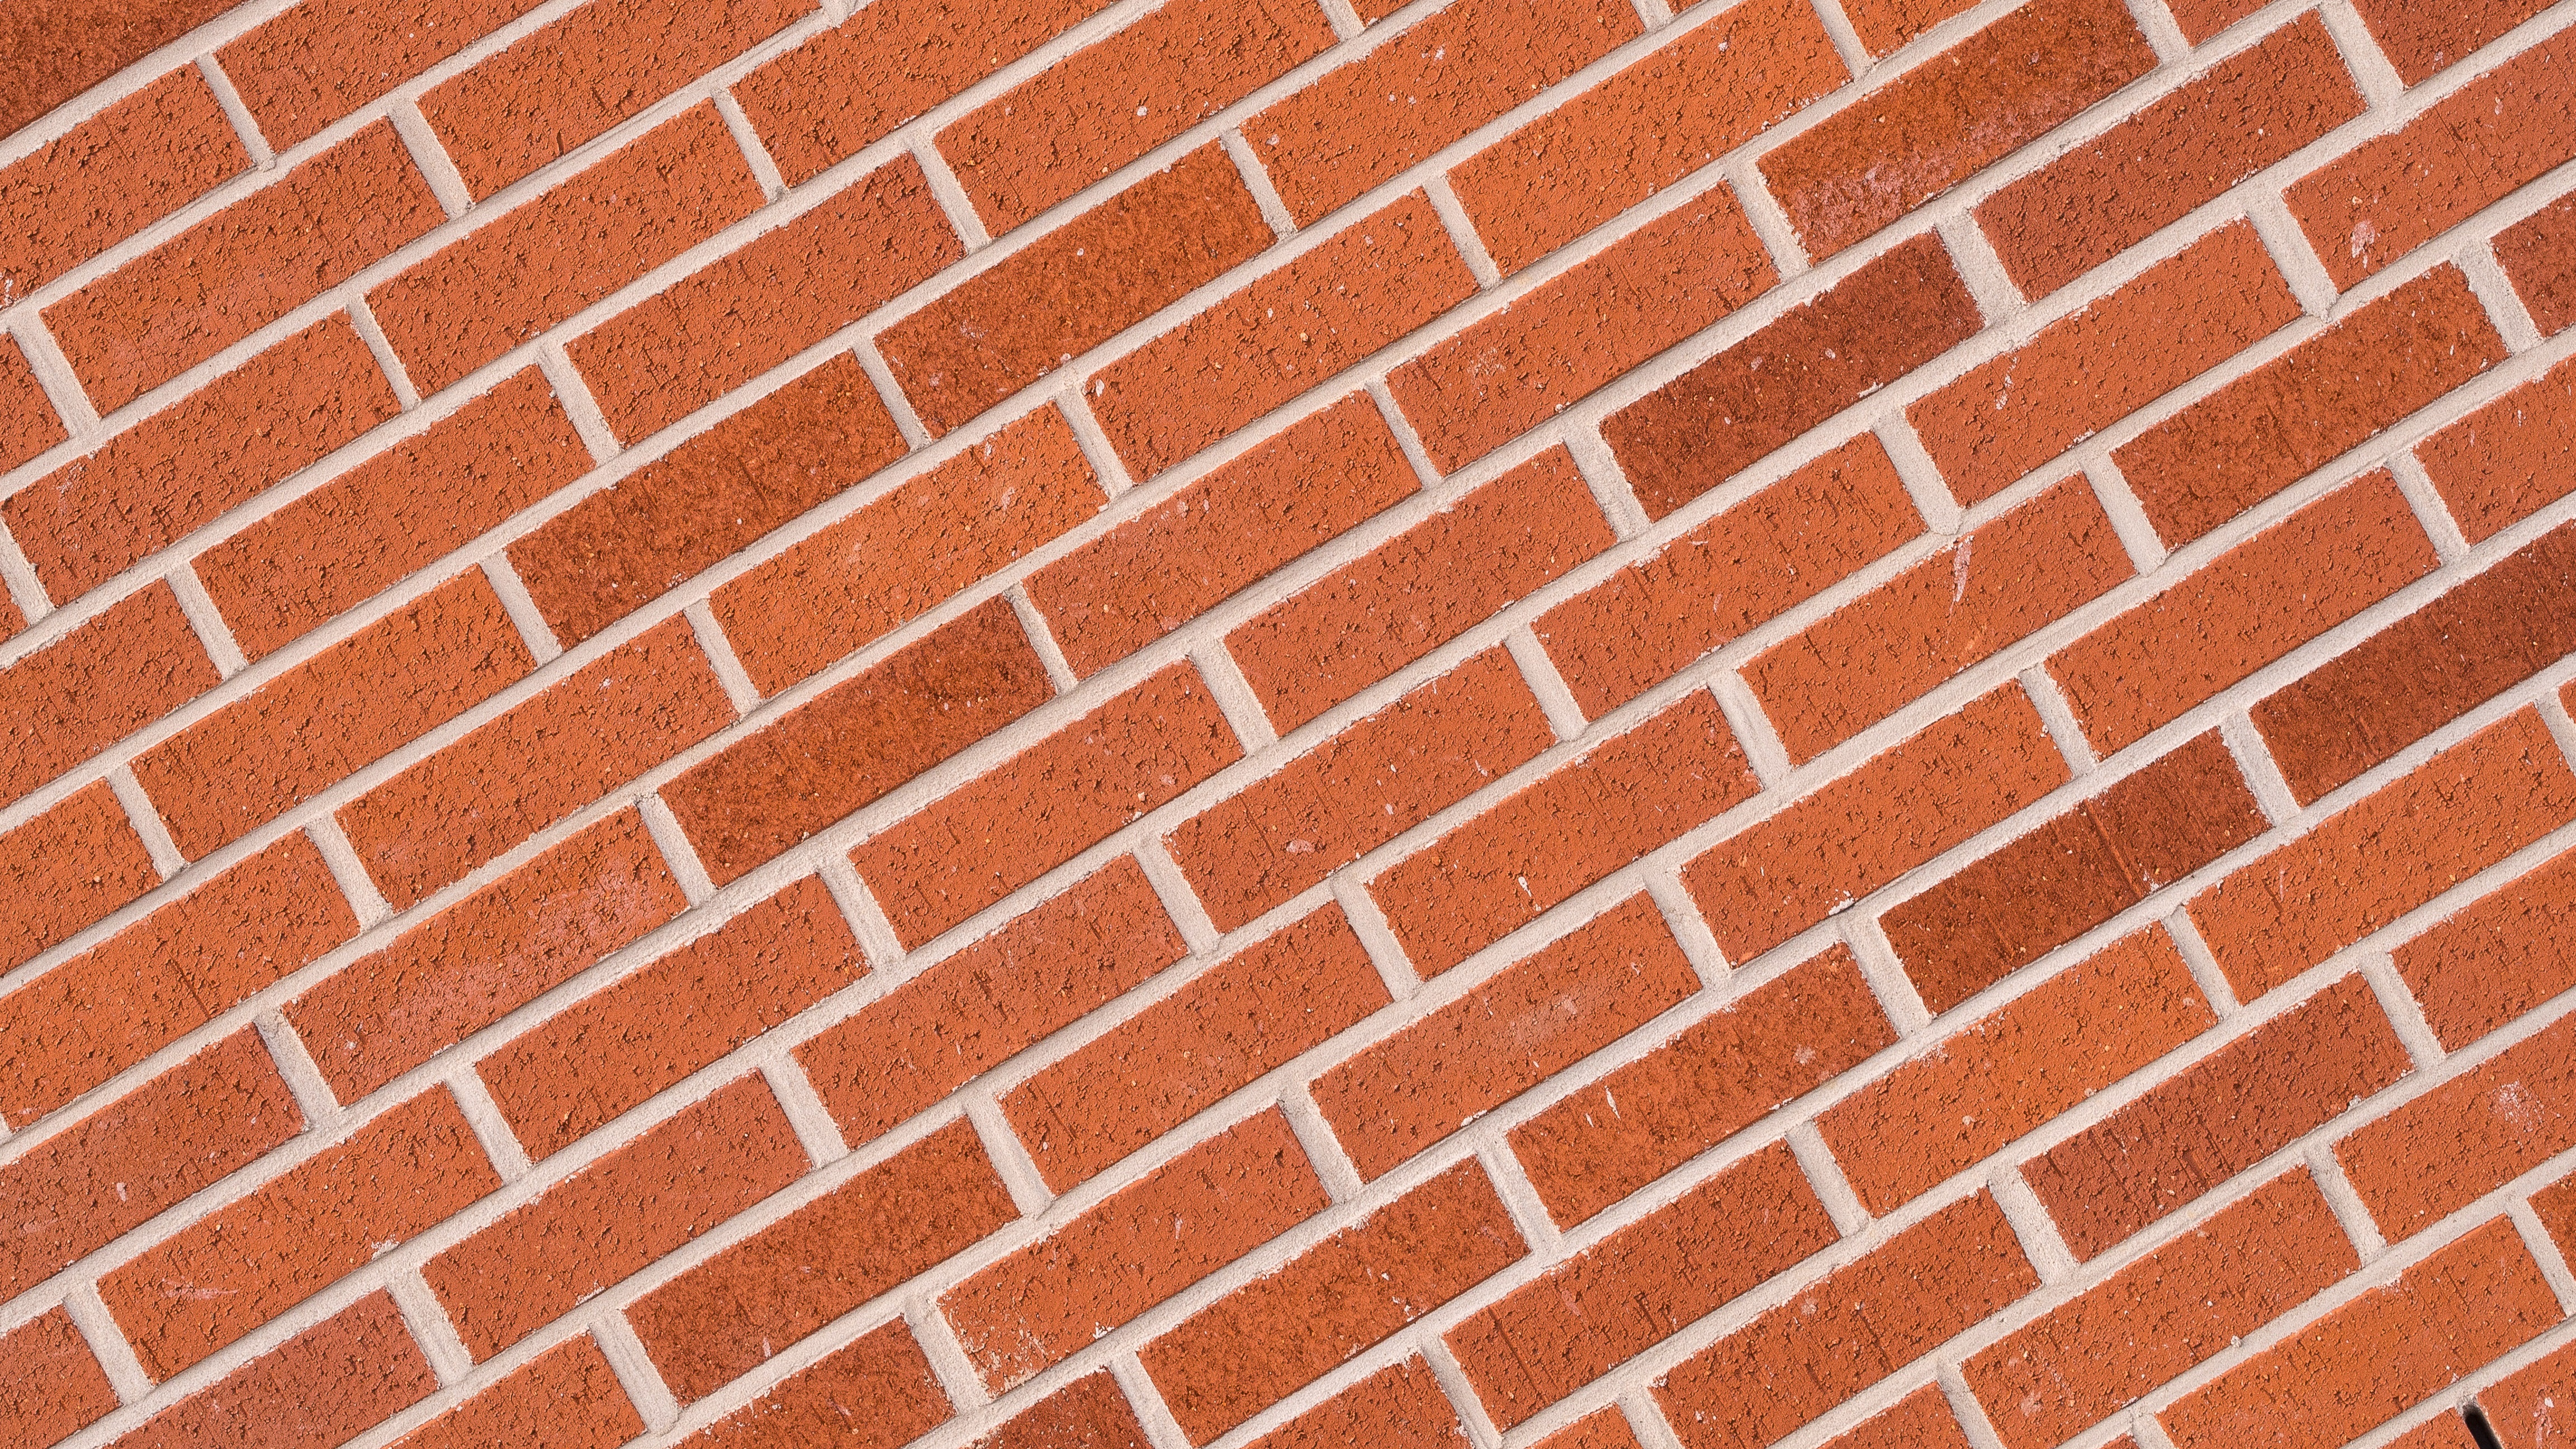
architecture, street, house, texture, floor, building, city, urban, wall, stone, orange, construction, red, color, frame, tile, exterior, brick, material, block, day, brickwork, tilt, strength, tilted, slanted, flooring, road surface